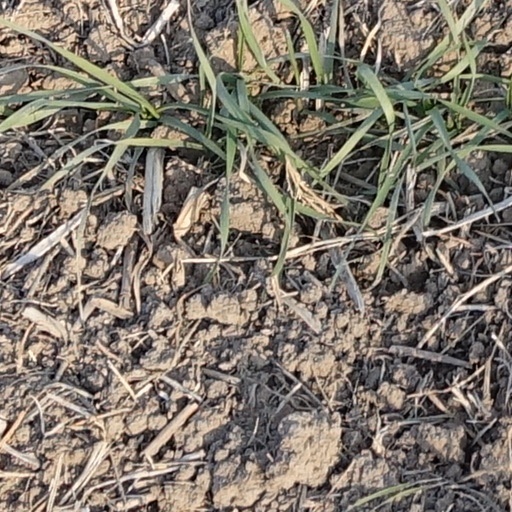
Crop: wheat